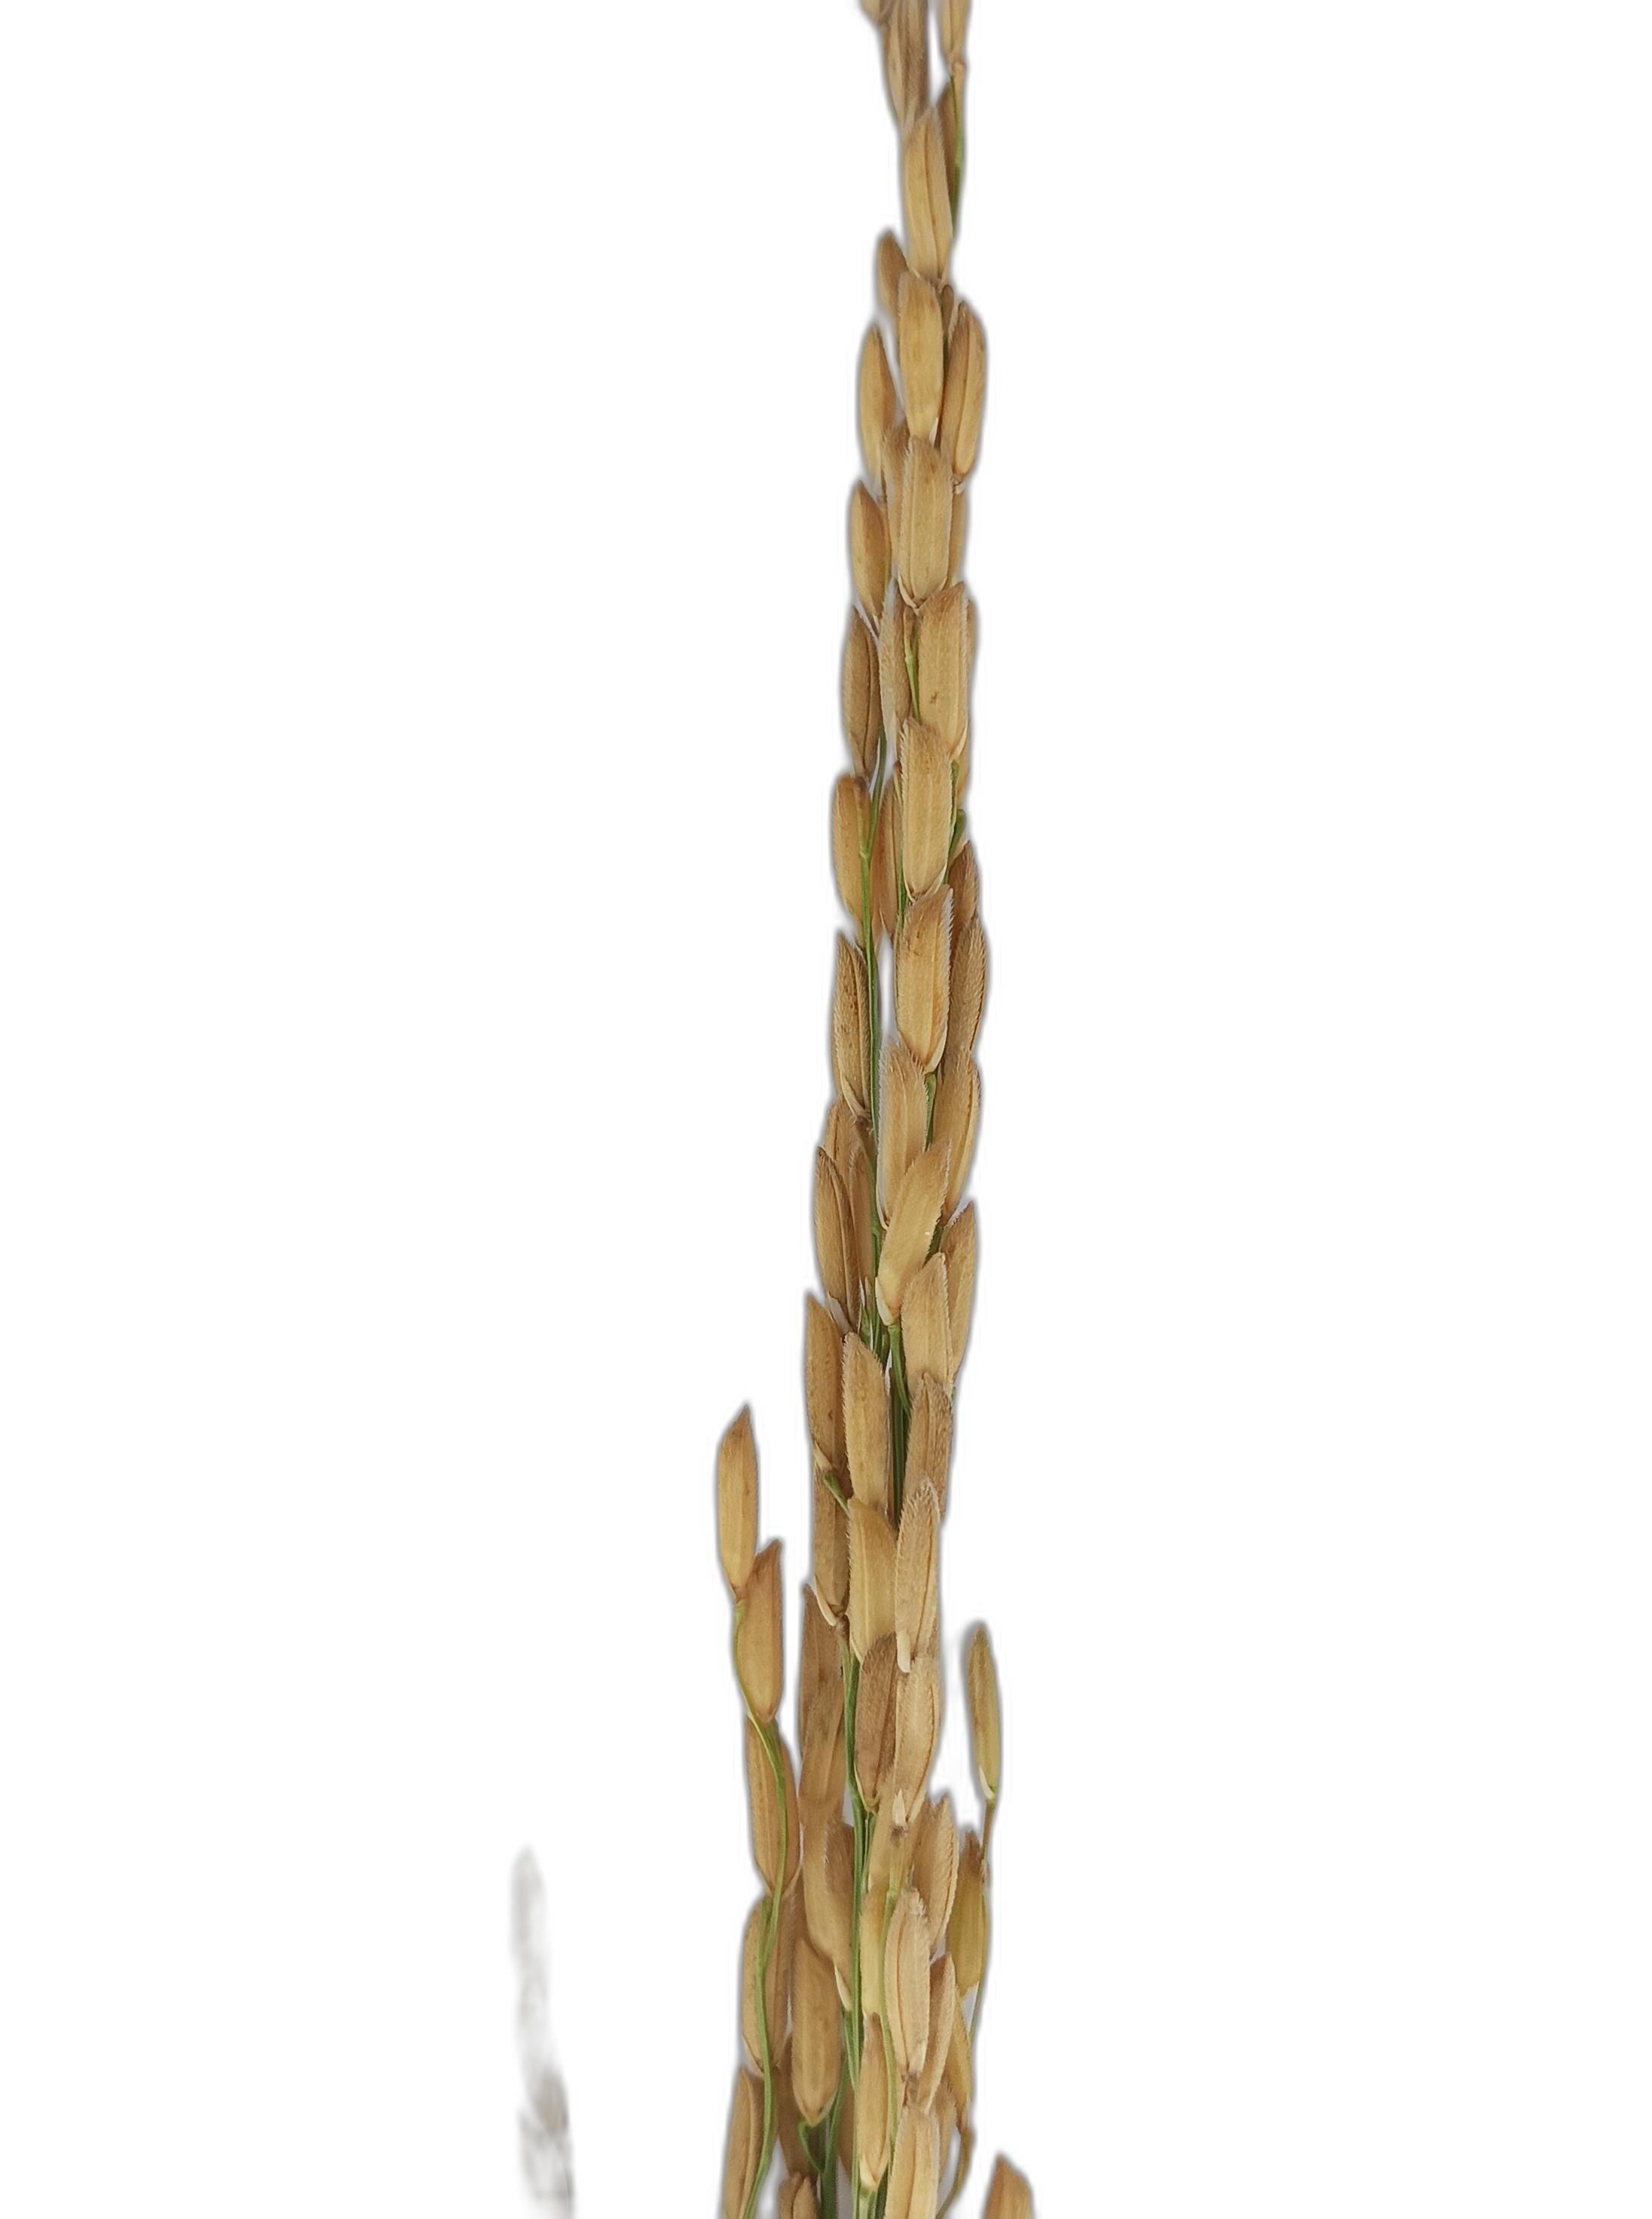
Label: Rice